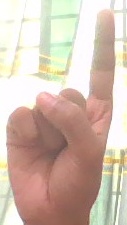
ASL sign: 1